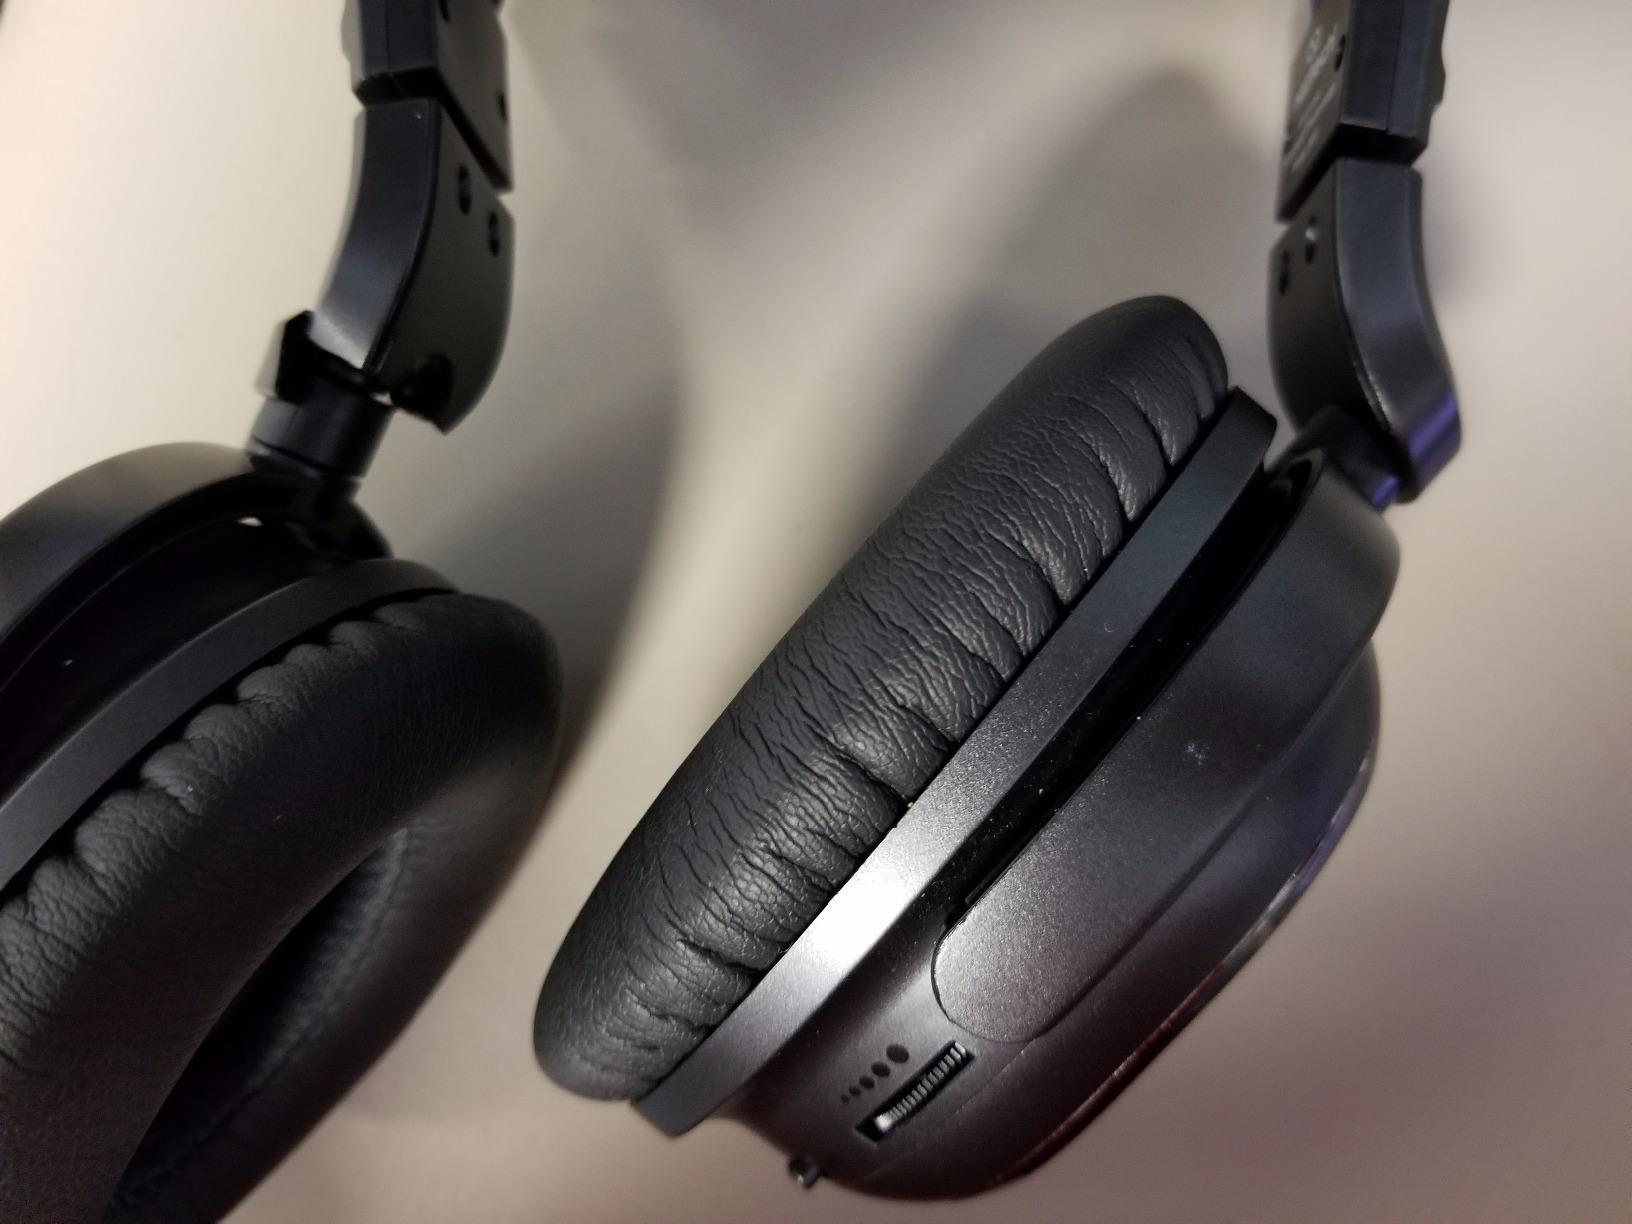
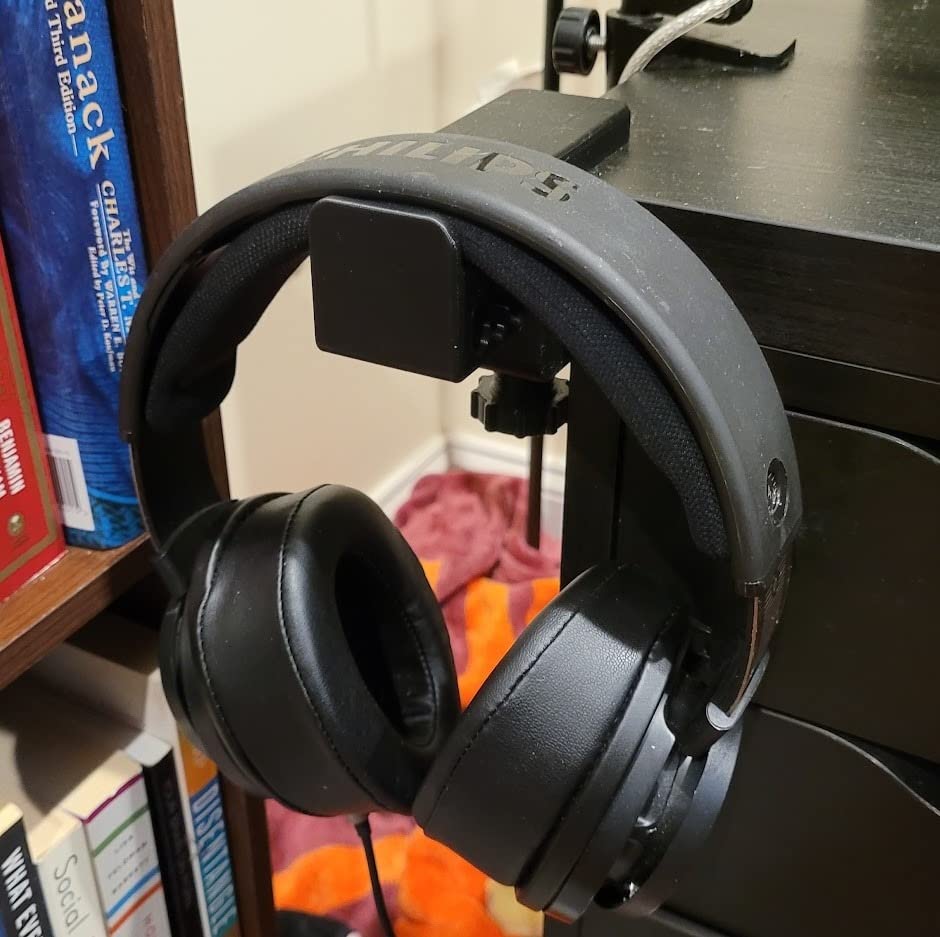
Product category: headphones
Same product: no